Joseph "Diamond Jo" Reynolds Office Building and House

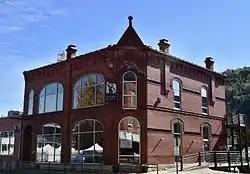

The Joseph "Diamond Jo" Reynolds Office Building and House is a historic building located in McGregor, Iowa, United States. Joseph "Diamond Joe" Reynolds was a New York native who started working in a gristmill in the 1840s. As the grain belt moved to the west, he moved with it, settling in Chicago in the 1850s and McGregor around 1860. Because of difficulties accessing steamboats to ship grain down the Mississippi River, he established the Diamond Jo line in 1866. It grew to become a major player in the transportation industry. He had its headquarters moved from Fulton, Illinois to Dubuque, Iowa in 1874. By the late 1870s railroads had taken over as the primary means of shipping grain, and Reynolds turned his attention to passenger boats. He had this combination office and residential building constructed in 1885. Reynolds died in 1891 and his widow sold the building before her death in 1895. It has subsequently housed grain trader offices, a billiard parlor, the post office, a winery, shops, and apartments.